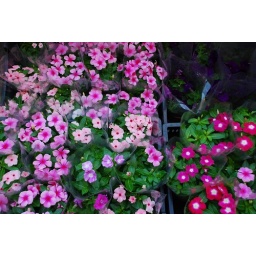
bird street and flower market, in hk